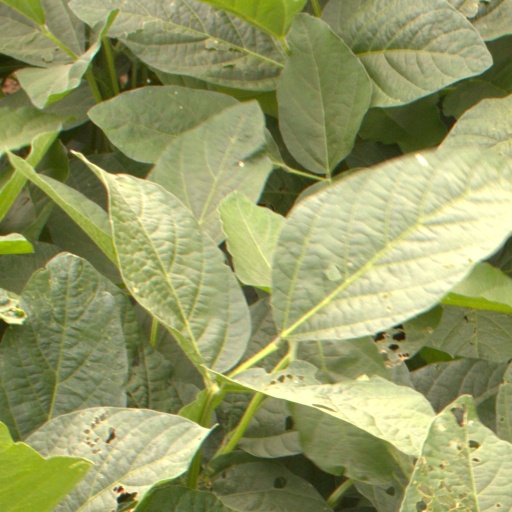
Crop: soybean